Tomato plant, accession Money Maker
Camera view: horizontal (90 deg, fisheye); turntable rotation: 150 degrees
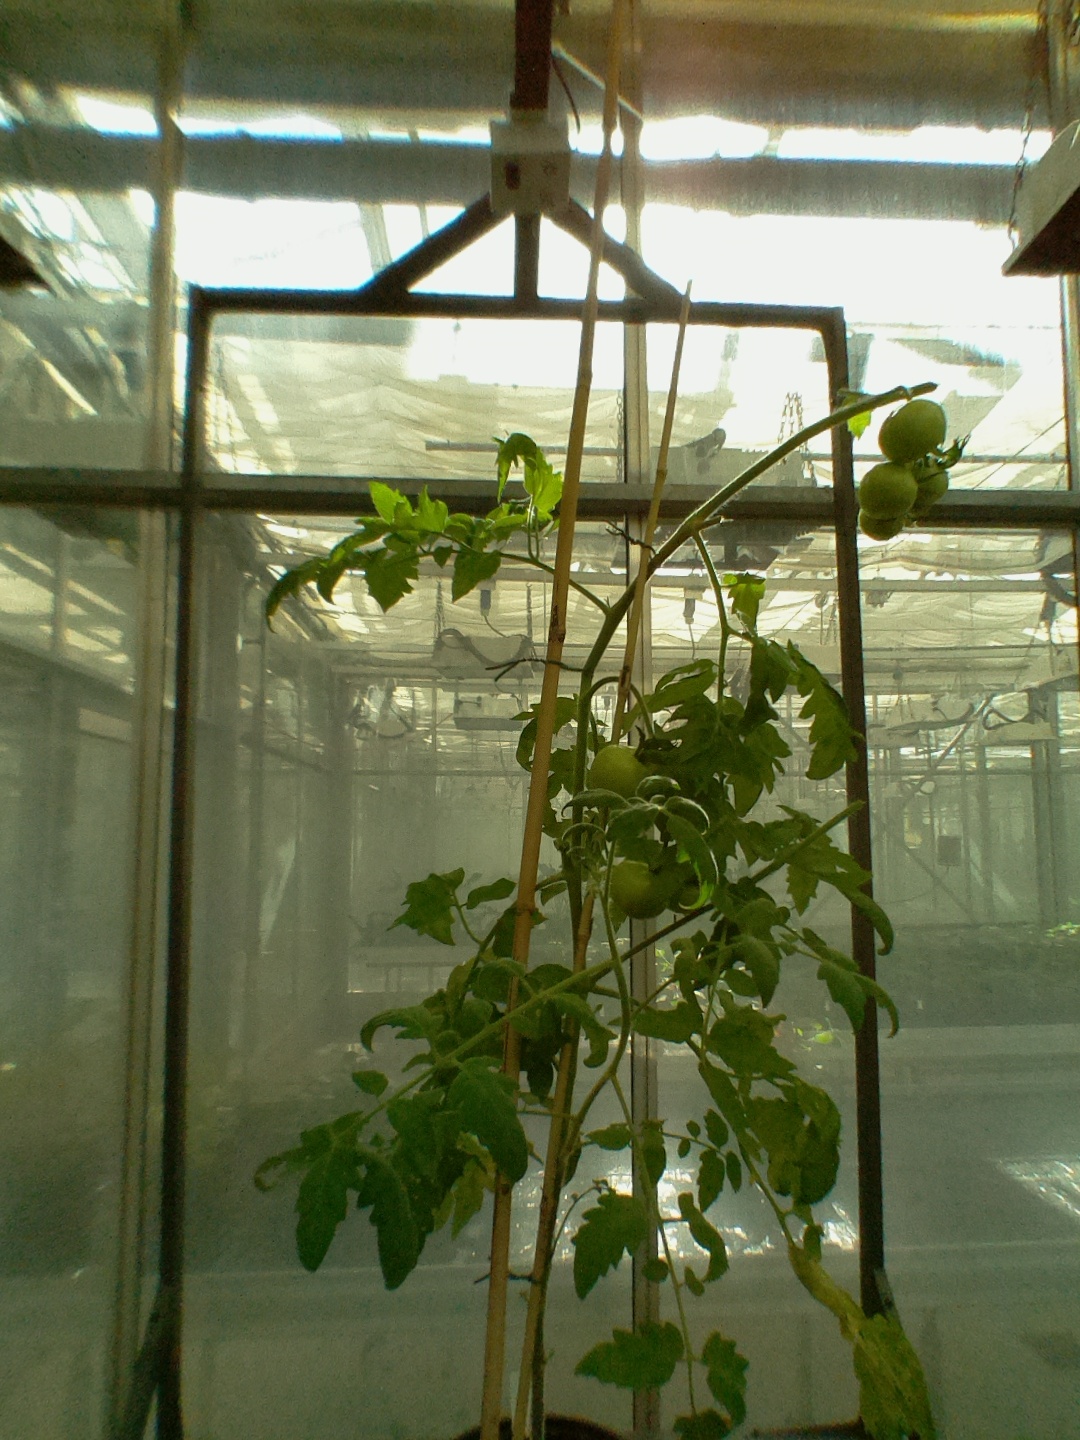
BBCH growth stage 79: 90% -100% of final fruit size